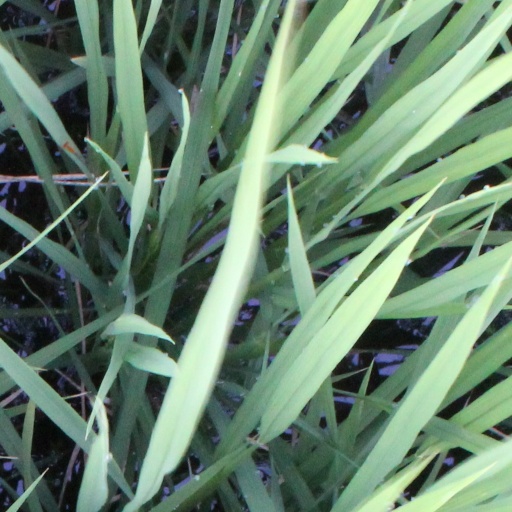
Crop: rice